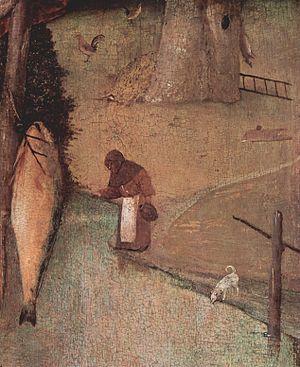
Saint Christophe portant l'Enfant Jésus est un tableau du peintre néerlandais Jérôme Bosch, réalisé entre 1490 et 1500. Il est exposé au Musée Boijmans Van Beuningen de Rotterdam, aux Pays-Bas. Contrairement à d'autres tableaux traitant du même sujet, ce panneau ne contient que peu d'allusions apparentes à la légende de saint Christophe, encore que les interprétations varient beaucoup selon les auteurs.